John Basilone

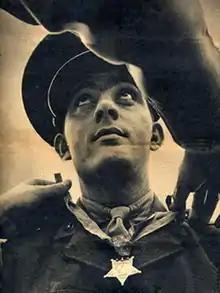
Basilone receiving the Medal of Honor in 1943

In August 1943, Basilone returned to the United States and participated in war bond tours. His arrival was highly publicized, and his hometown held a parade in his honor when he returned. The homecoming parade occurred on Sunday, September 19 and drew a huge crowd with thousands of people, including politicians, celebrities, and the national press. The parade made national news in "Life" magazine and Fox Movietone News. After the parade, Basilone toured the country raising money for the war effort and achieved celebrity status. Although he appreciated the admiration, he felt out of place and requested to return to the operating forces fighting the war. The Marine Corps denied his request and told him he was needed more on the home front. He was offered an officer's commission, which he declined, and was later offered an assignment as an instructor, but refused this as well. When he requested again to return to the war, the request was approved. On December 27, 1943, Basilone left for training at Camp Pendleton, California, and on March 8, 1944, he was promoted to gunnery sergeant. On July 3, he reenlisted in the Marine Corps.